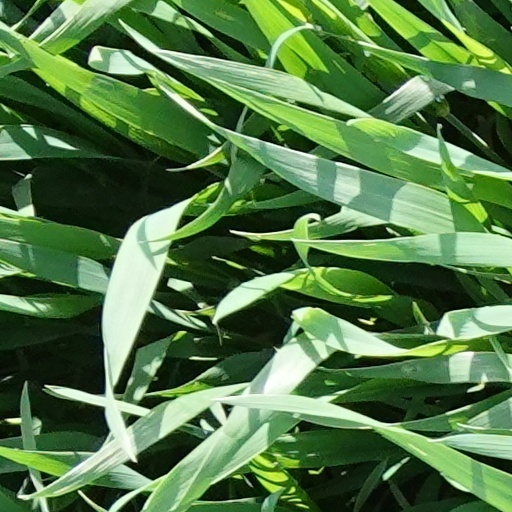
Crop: wheat